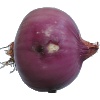
Label: Onion Red Peeled 1